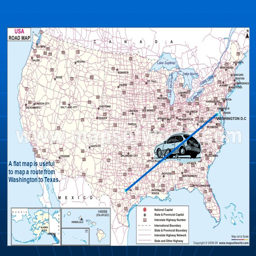
a flat map is useful to map a route .